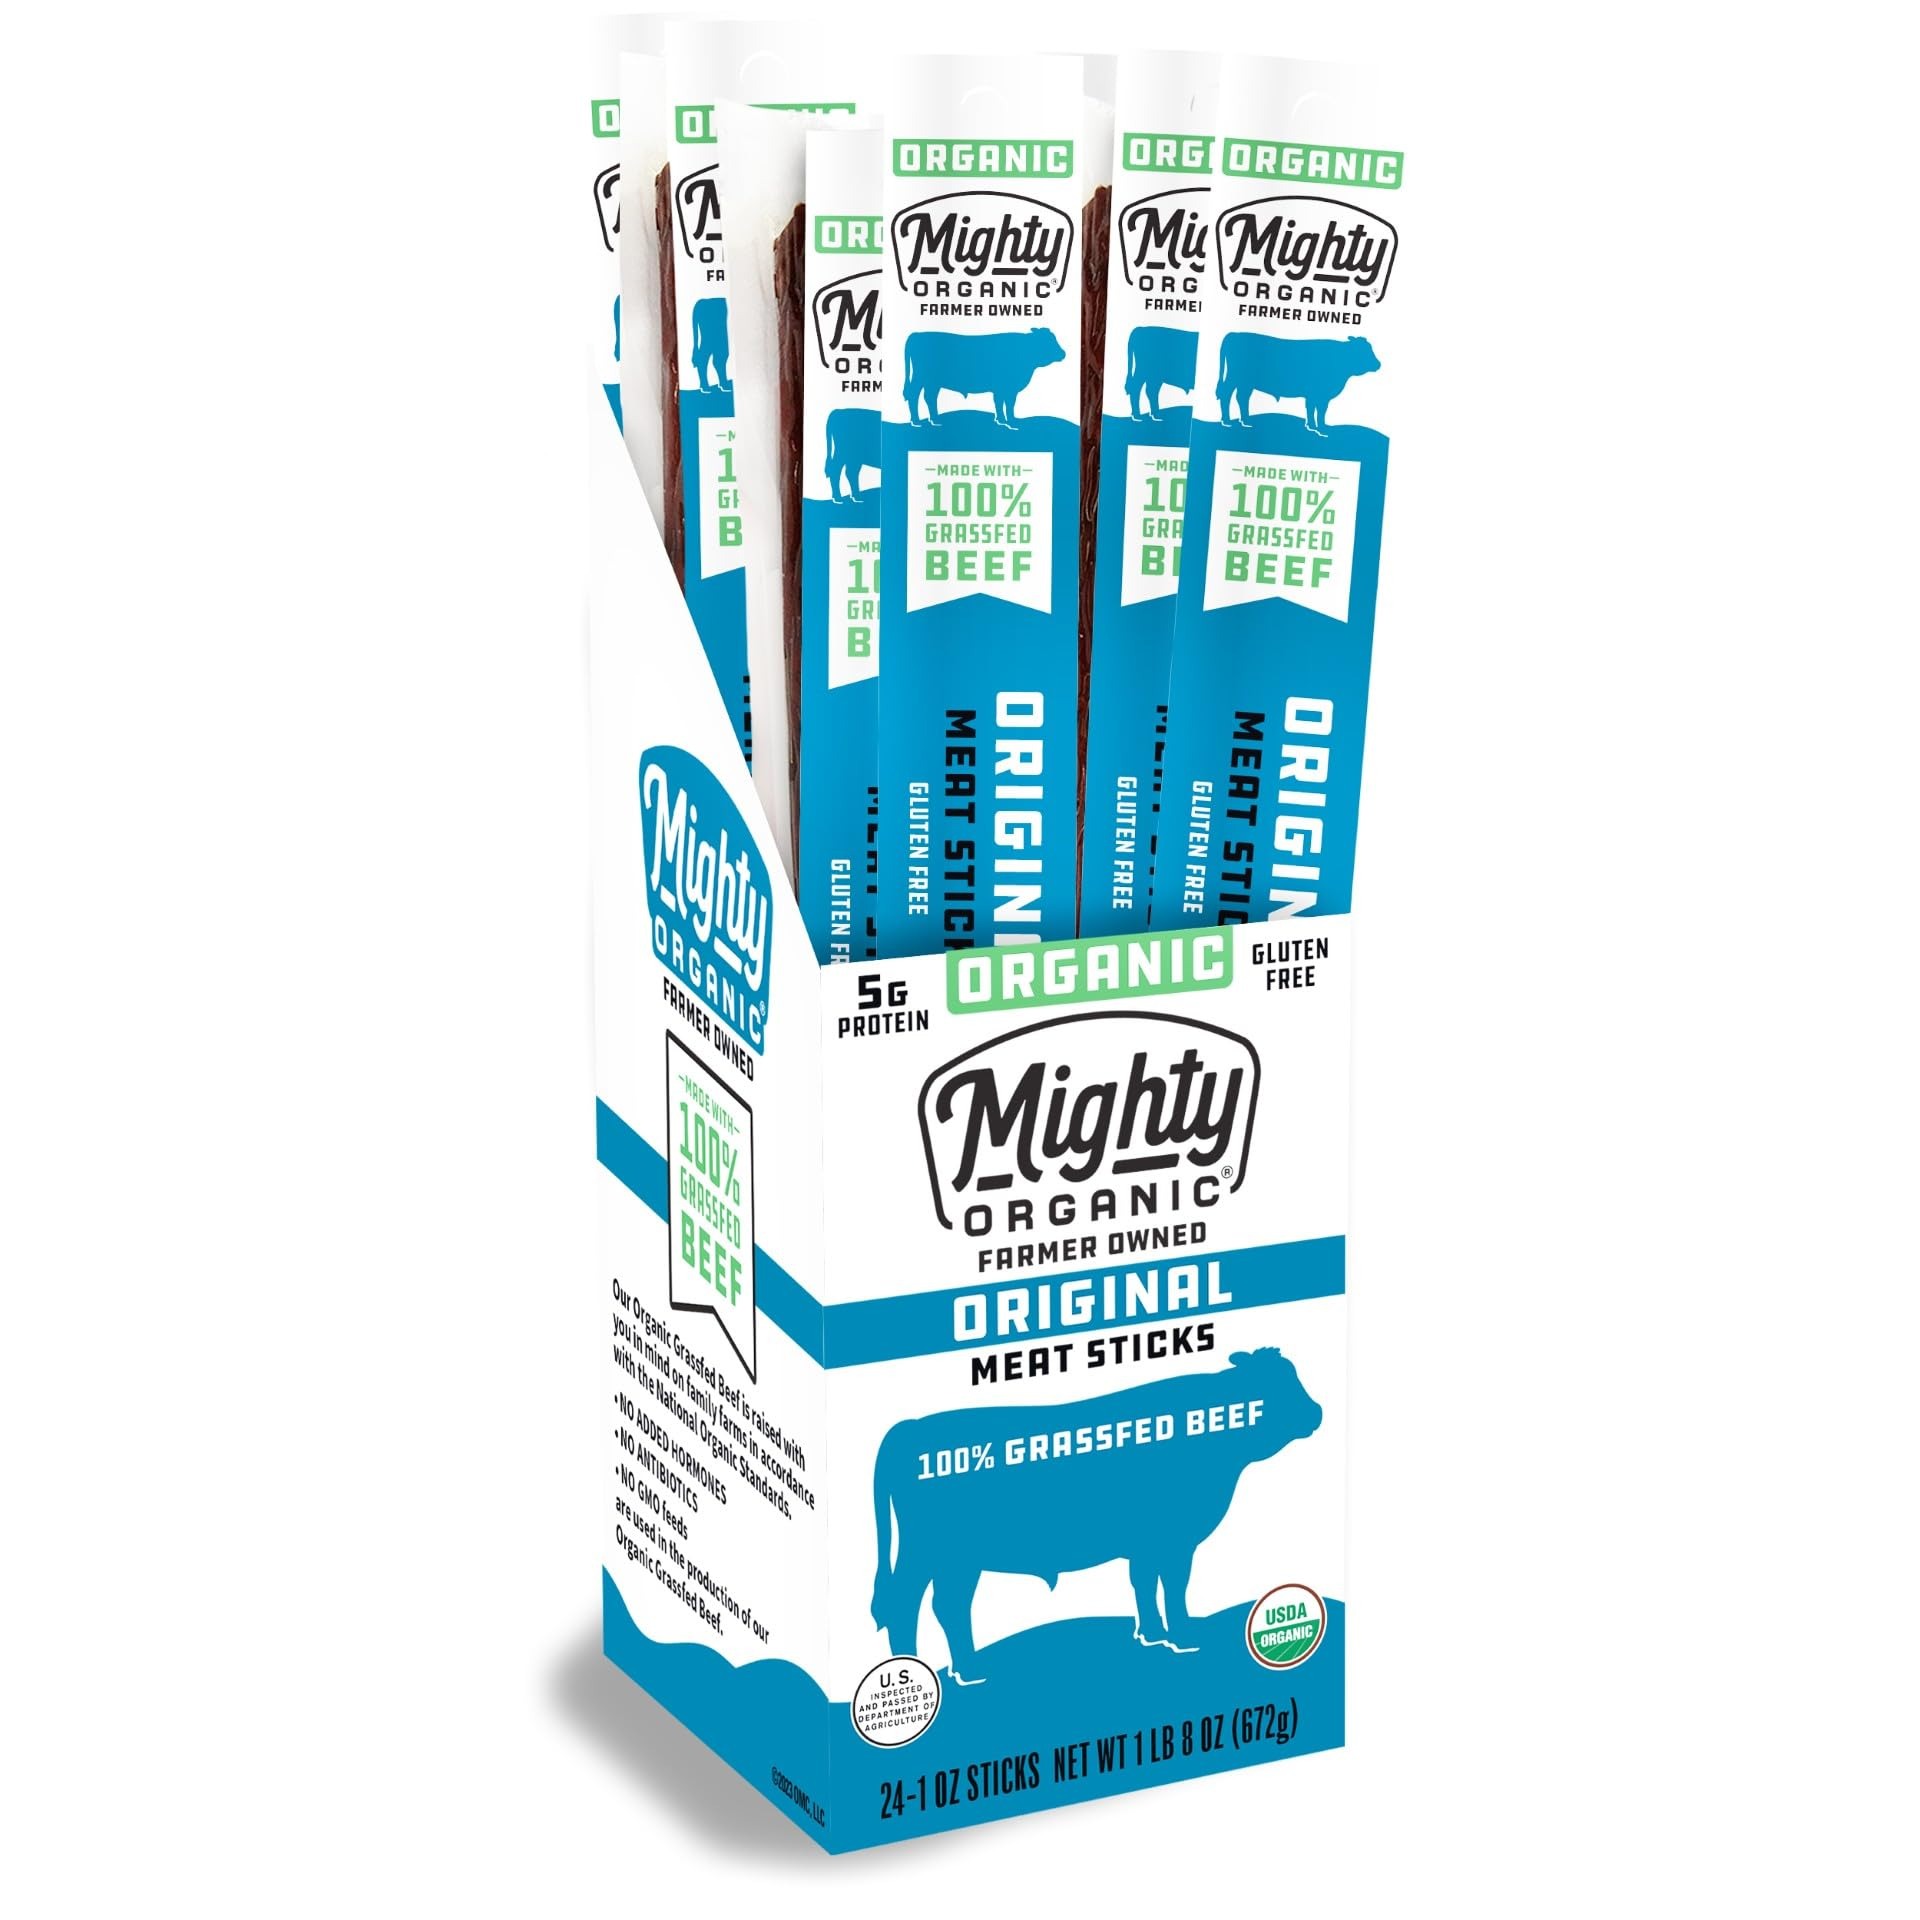
Item Name: Mighty Organic 100% Grass-Fed Organic Beef Sticks, Original Beef Jerky Sticks, 24 Pack, 1 oz, Gluten Free Healthy Snacks, Non-GMO
Bullet Point: One pack of 24 1 oz Mighty Organic 100% Grass Fed Organic Beef Sticks, Original Beef Jerky Sticks
Value: nan
Unit: None

Price: 64.99